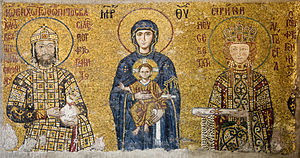
Det Byzantinske Rige / Historie / Øget fjendtlighed mod Vesten
Johannes 2. og Irene af Ungarn mellem Jesus og Jomfru Maria. Fra mosaikken i Hagia Sofia.
Det Byzantinske Rige blev skabt i en opbrudstid markeret af interne magtkampe og grænsekrige i det romerske verdensrige.